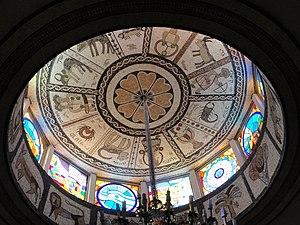
La synagogue Or Torah, plus connue sous le nom de synagogue tunisienne d'Acre, est une synagogue construite en 1955 pour les nombreux fidèles juifs originaires de Tunisie habitant Acre et sa région.